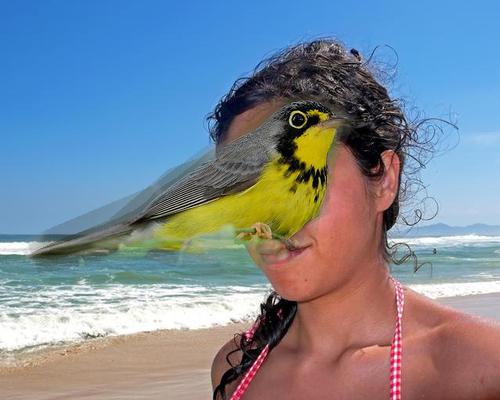
Bird species: Canada_Warbler
Bird type: landbird
Background: water